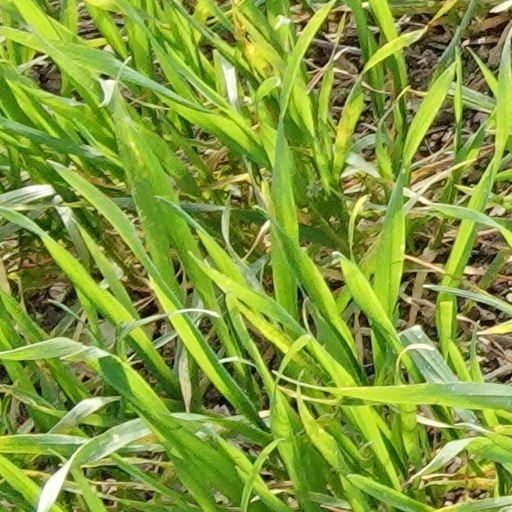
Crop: wheat